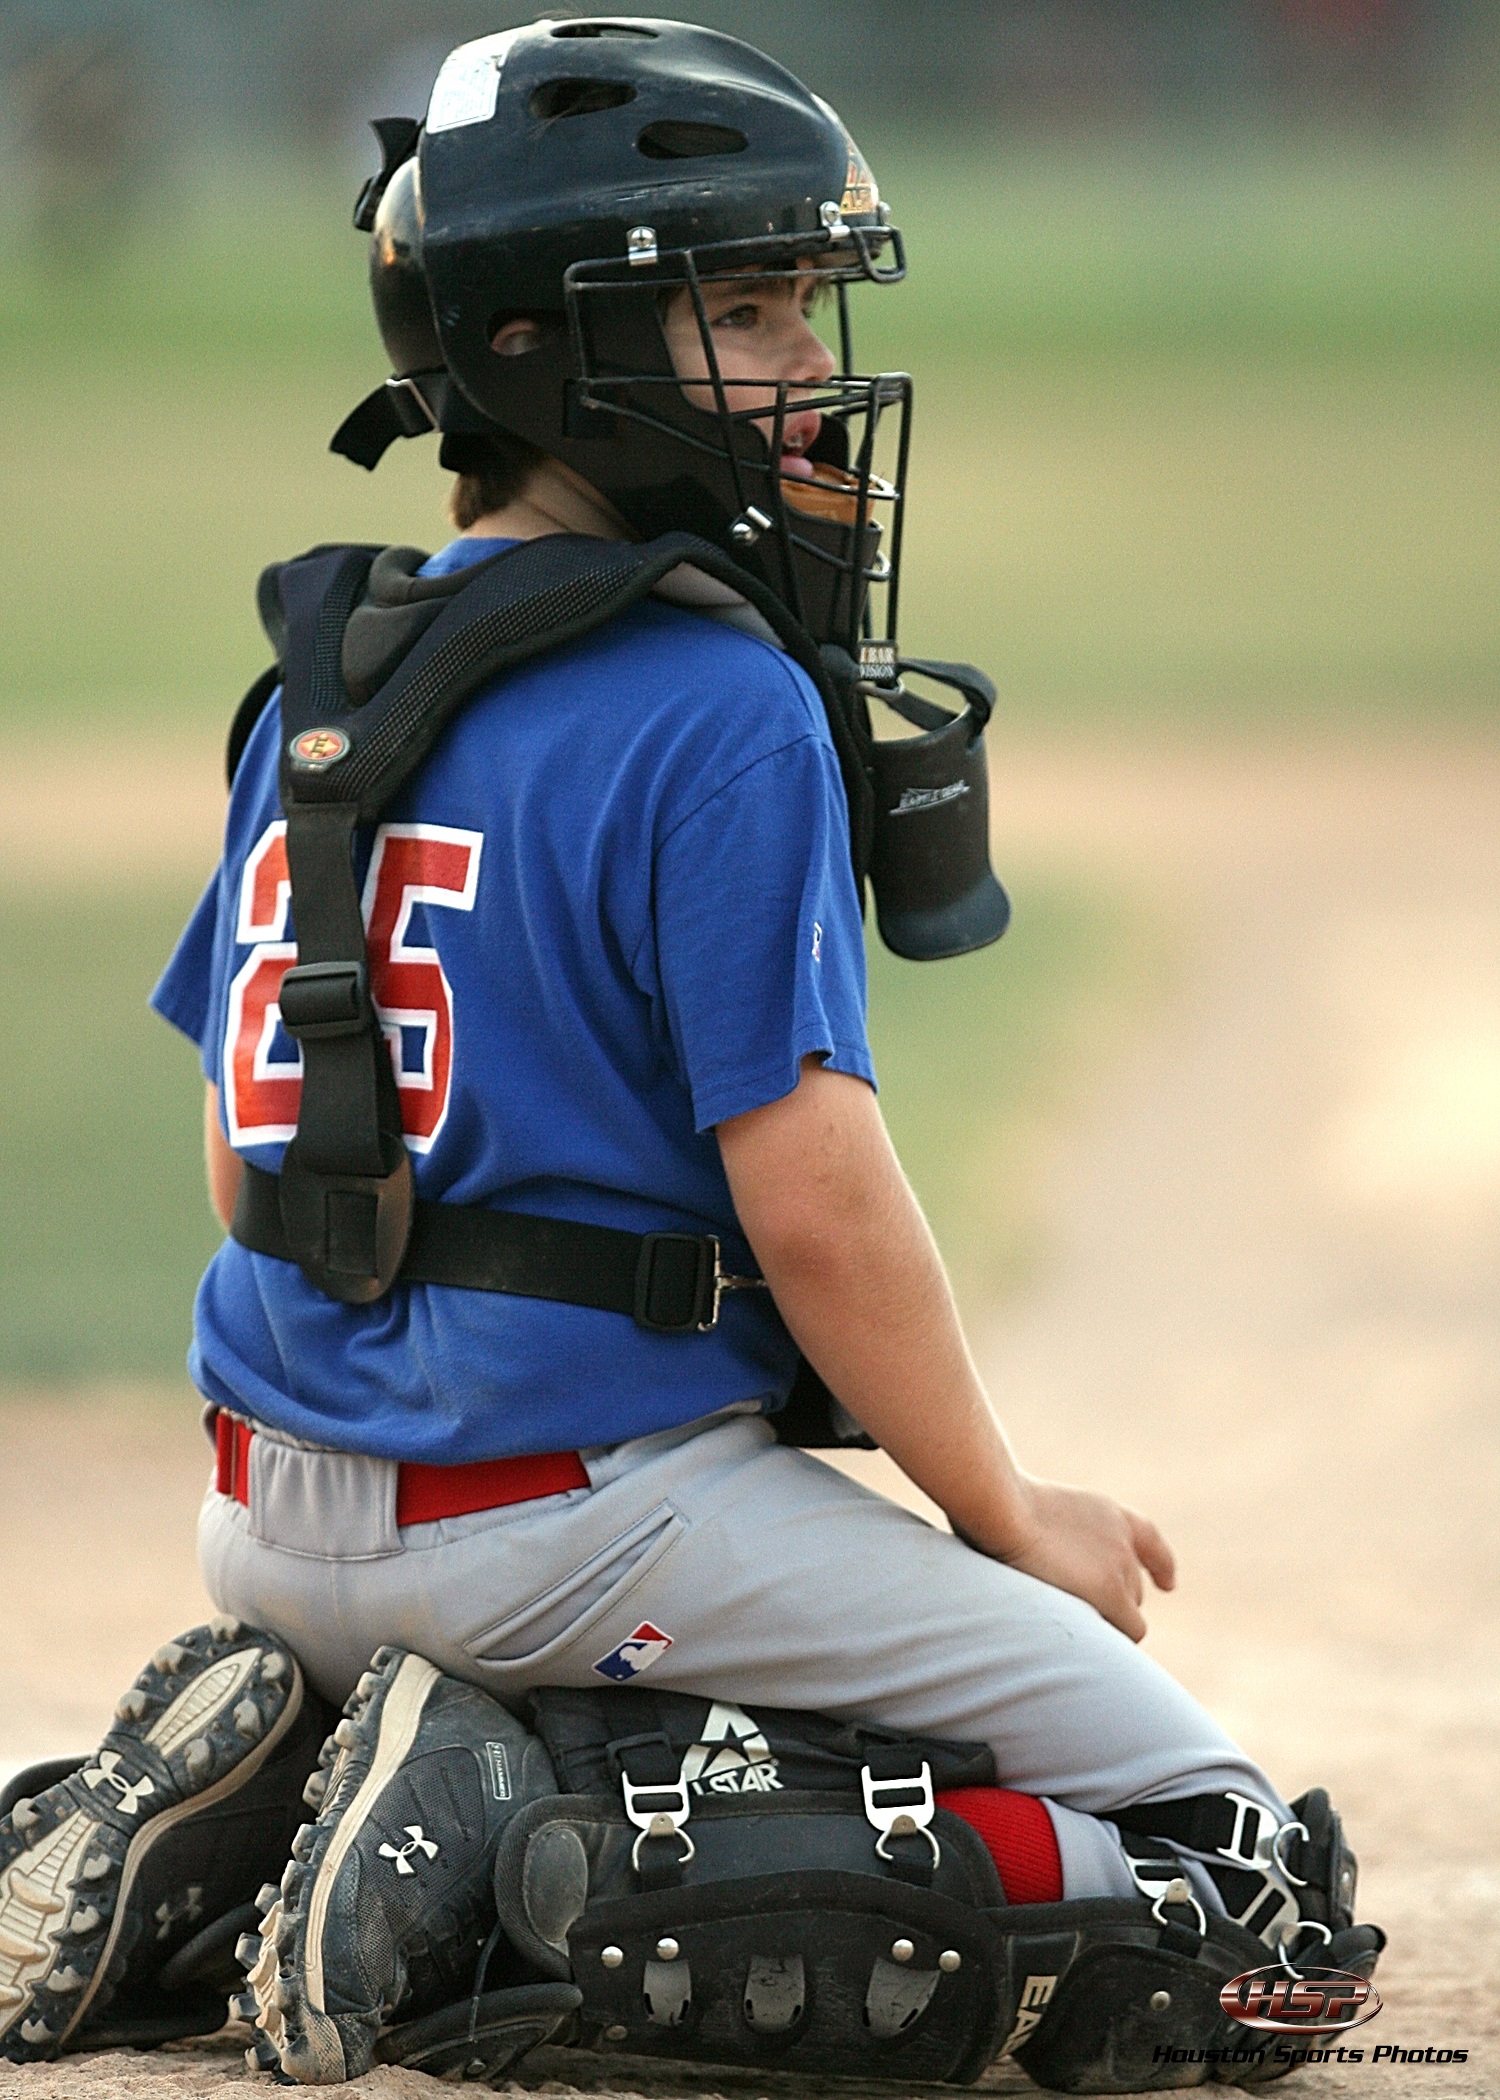
baseball, sport, game, young, player, sports, uniform, catching, home plate, athlete, baseball player, catcher, ball game, team sport, bat and ball games, baseball positions